Phosphorescence

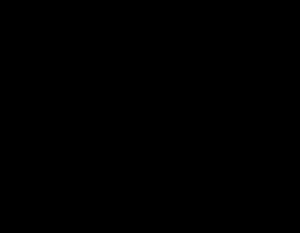
Jablonski diagram of an energy scheme used to explain the difference between fluorescence and phosphorescence. The excitation of molecule A to its singlet excited state (A*) may, after a short time between absorption and emission (fluorescence lifetime), return immediately to ground state, giving off a photon via fluorescence (decay time). However, sustained excitation is followed by intersystem crossing to the triplet state (A) that relaxes to the ground state by phosphorescence with much longer decay times.

In simple terms, phosphorescence is a process in which energy absorbed by a substance is released relatively slowly in the form of light. This is in some cases the mechanism used for glow-in-the-dark materials which are "charged" by exposure to light. Unlike the relatively swift reactions in fluorescence, such as those seen in laser mediums like the common ruby, phosphorescent materials "store" absorbed energy for a longer time, as the processes required to reemit energy occur less often. However, timescale is still only a general distinction, as there are slow-emitting fluorescent materials, for example uranyl salts, and, likewise, some phosphorescent materials like zinc sulfide (in violet) are very fast. Scientifically, the phenomena are classified by the different mechanisms that produce the light, as materials that phosphoresce may be suitable for some purposes such as lighting, but may be completely unsuitable for others that require fluorescence, like lasers. Further blurring the lines, a substance may emit light by one, two, or all three mechanisms depending on the material and excitation conditions.